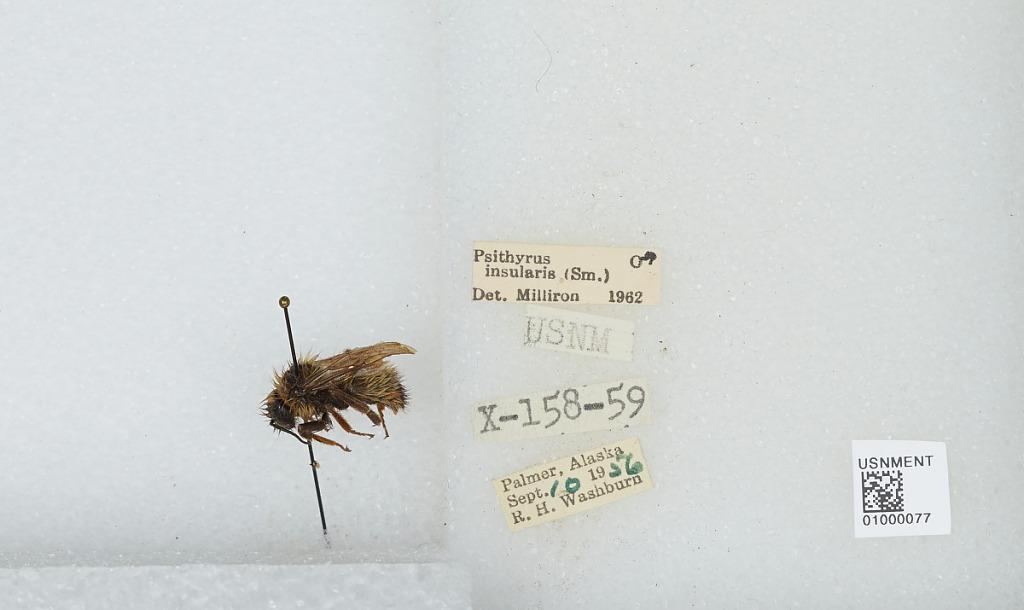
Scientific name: Bombus (Psithyrus) insularis (Smith)
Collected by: R. Washburn
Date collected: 1956-9-10
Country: United States
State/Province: Alaska
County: Matanuska-Susitna
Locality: Palmer
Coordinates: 61.6019, -149.117
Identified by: Milliron